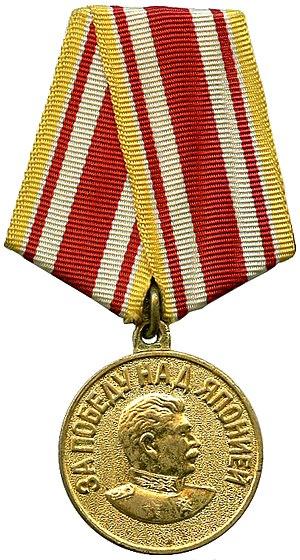
La médaille pour la victoire sur le Japon est une médaille commémorative des campagnes de l'Union soviétique durant la Seconde Guerre mondiale. Elle fut créée le 30 septembre 1945 par décret du Præsidium du Soviet suprême de l’Union soviétique, pour commémorer la victoire soviétique sur l'Empire du Japon dans la guerre soviéto-japonaise à la fin de la Seconde Guerre mondiale. Le statut de la médaille a été modifié le 18 juillet 1980 par décret du Præsidium du Soviet suprême de l’URSS n° 2523-X.
Les décorations dans cette liste sont des décorations de l'ex-Union Soviétique décernées pour reconnaître des réalisations militaires et civiles. Certaines de ces récompenses ont été abolies suite à la dissolution de l'Union soviétique, alors que d'autres sont conservées par la Fédération de Russie à partir de 1991 et furent simplement retravaillées afin d'abroger les signes communistes.